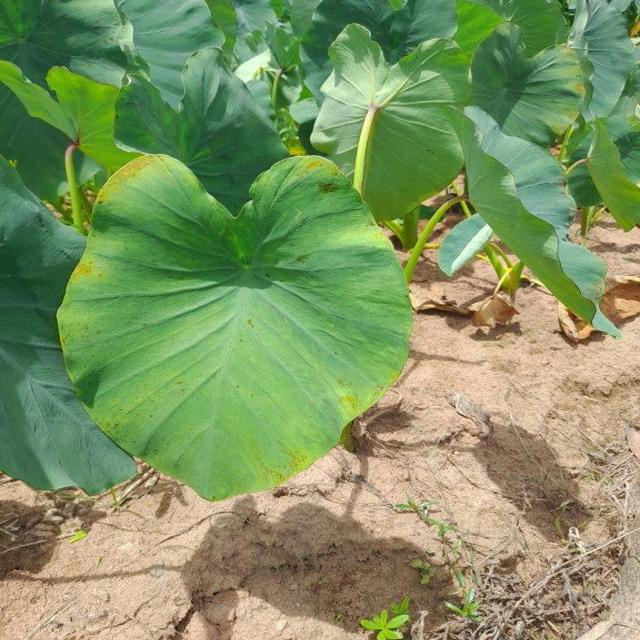
Label: Early_Blight